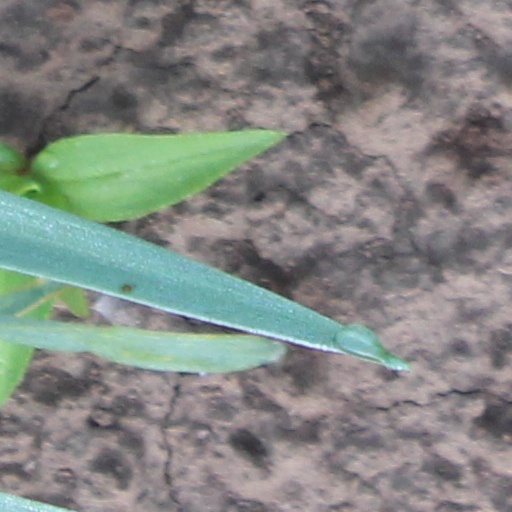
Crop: wheat